Fists of Vengeance

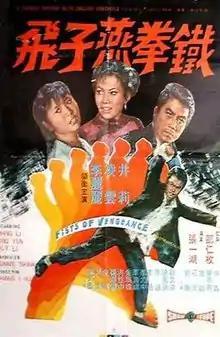

The Fists of Vengeance is a 1972 Hong Kong film. It was produced under the Shaw Studios banner.